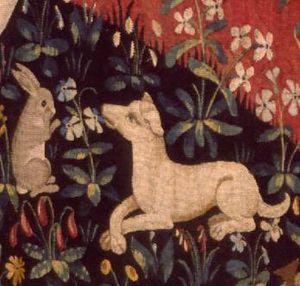
La Dame à la licorne est une série de six tapisseries datant du XVe siècle, que l'on peut voir au musée national du Moyen Âge et illustrent des sens.
La tenture dite de La Dame à la licorne est une composition de six tapisseries du début du XVIᵉ siècle. Chef-d'œuvre des débuts de la Renaissance française, elle est conservée au musée national du Moyen Âge-Thermes et hôtel de Cluny, à Paris.